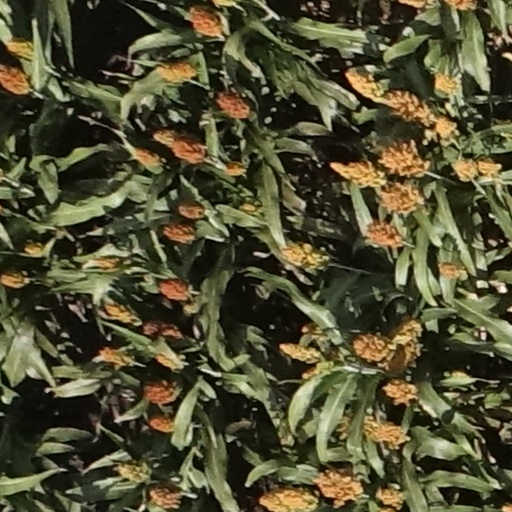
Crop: sorghum